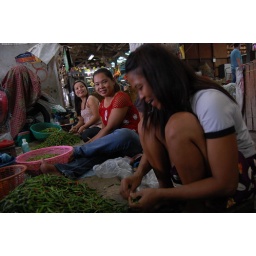
Pepper sellers in the flower market